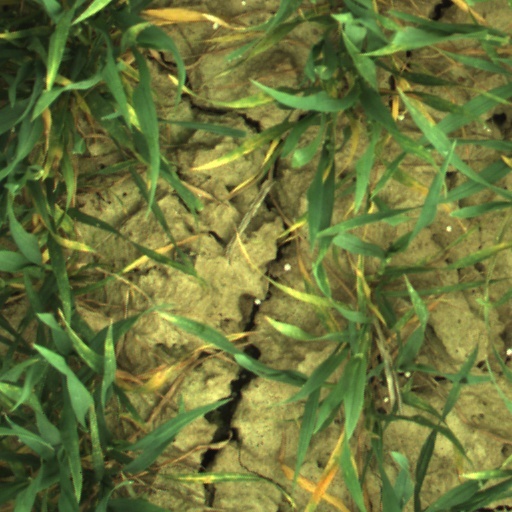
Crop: wheat